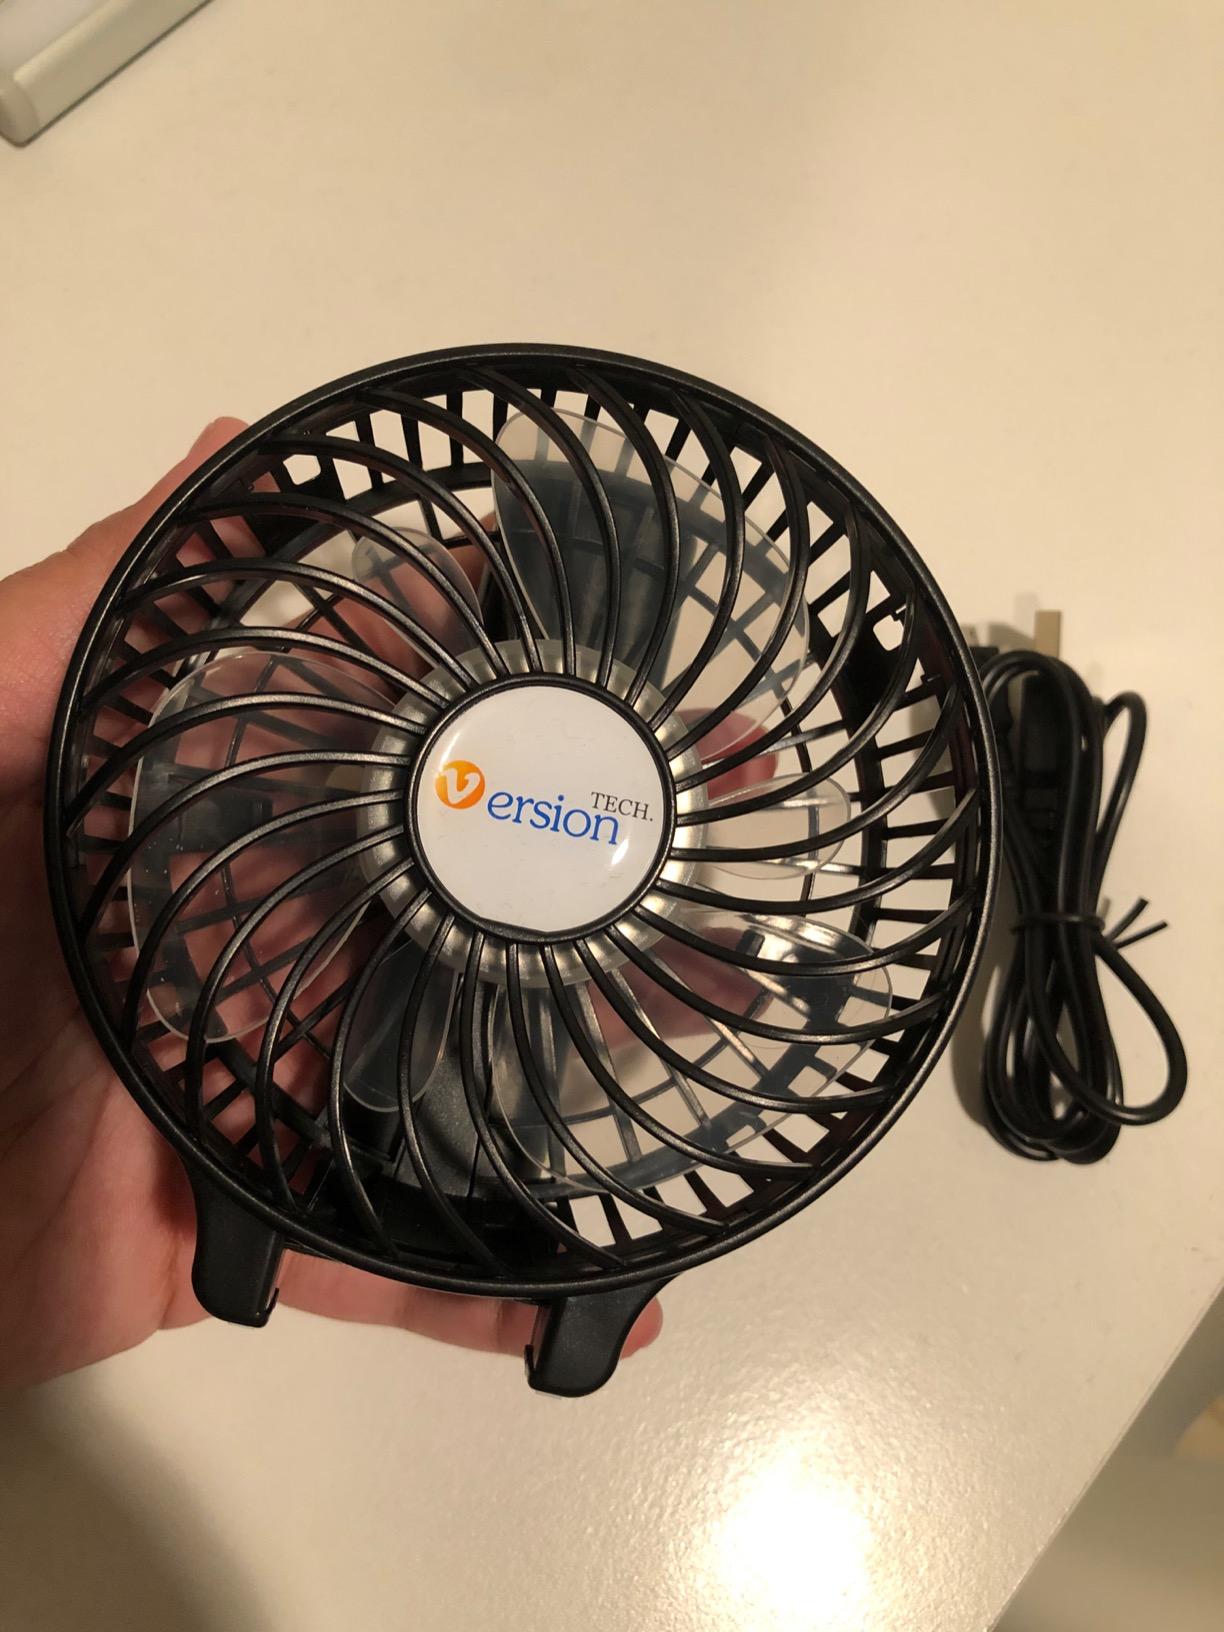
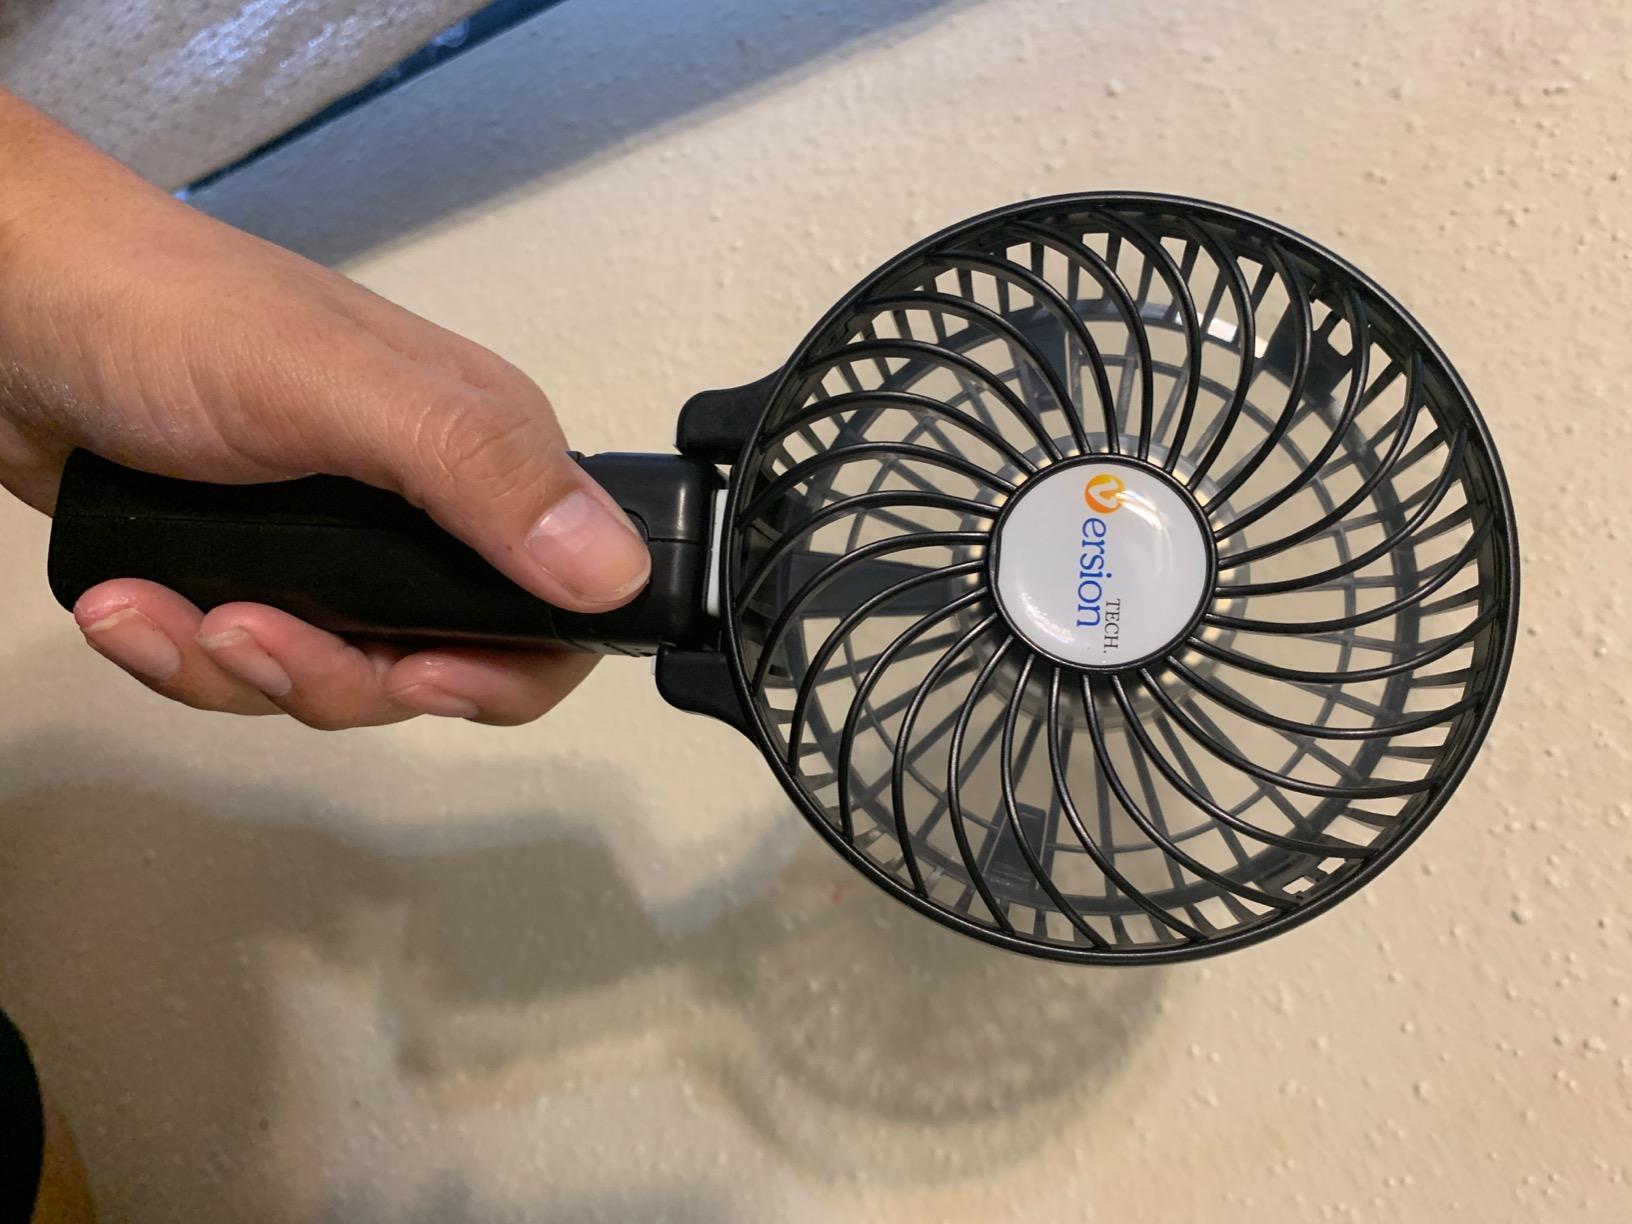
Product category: fan
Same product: yes